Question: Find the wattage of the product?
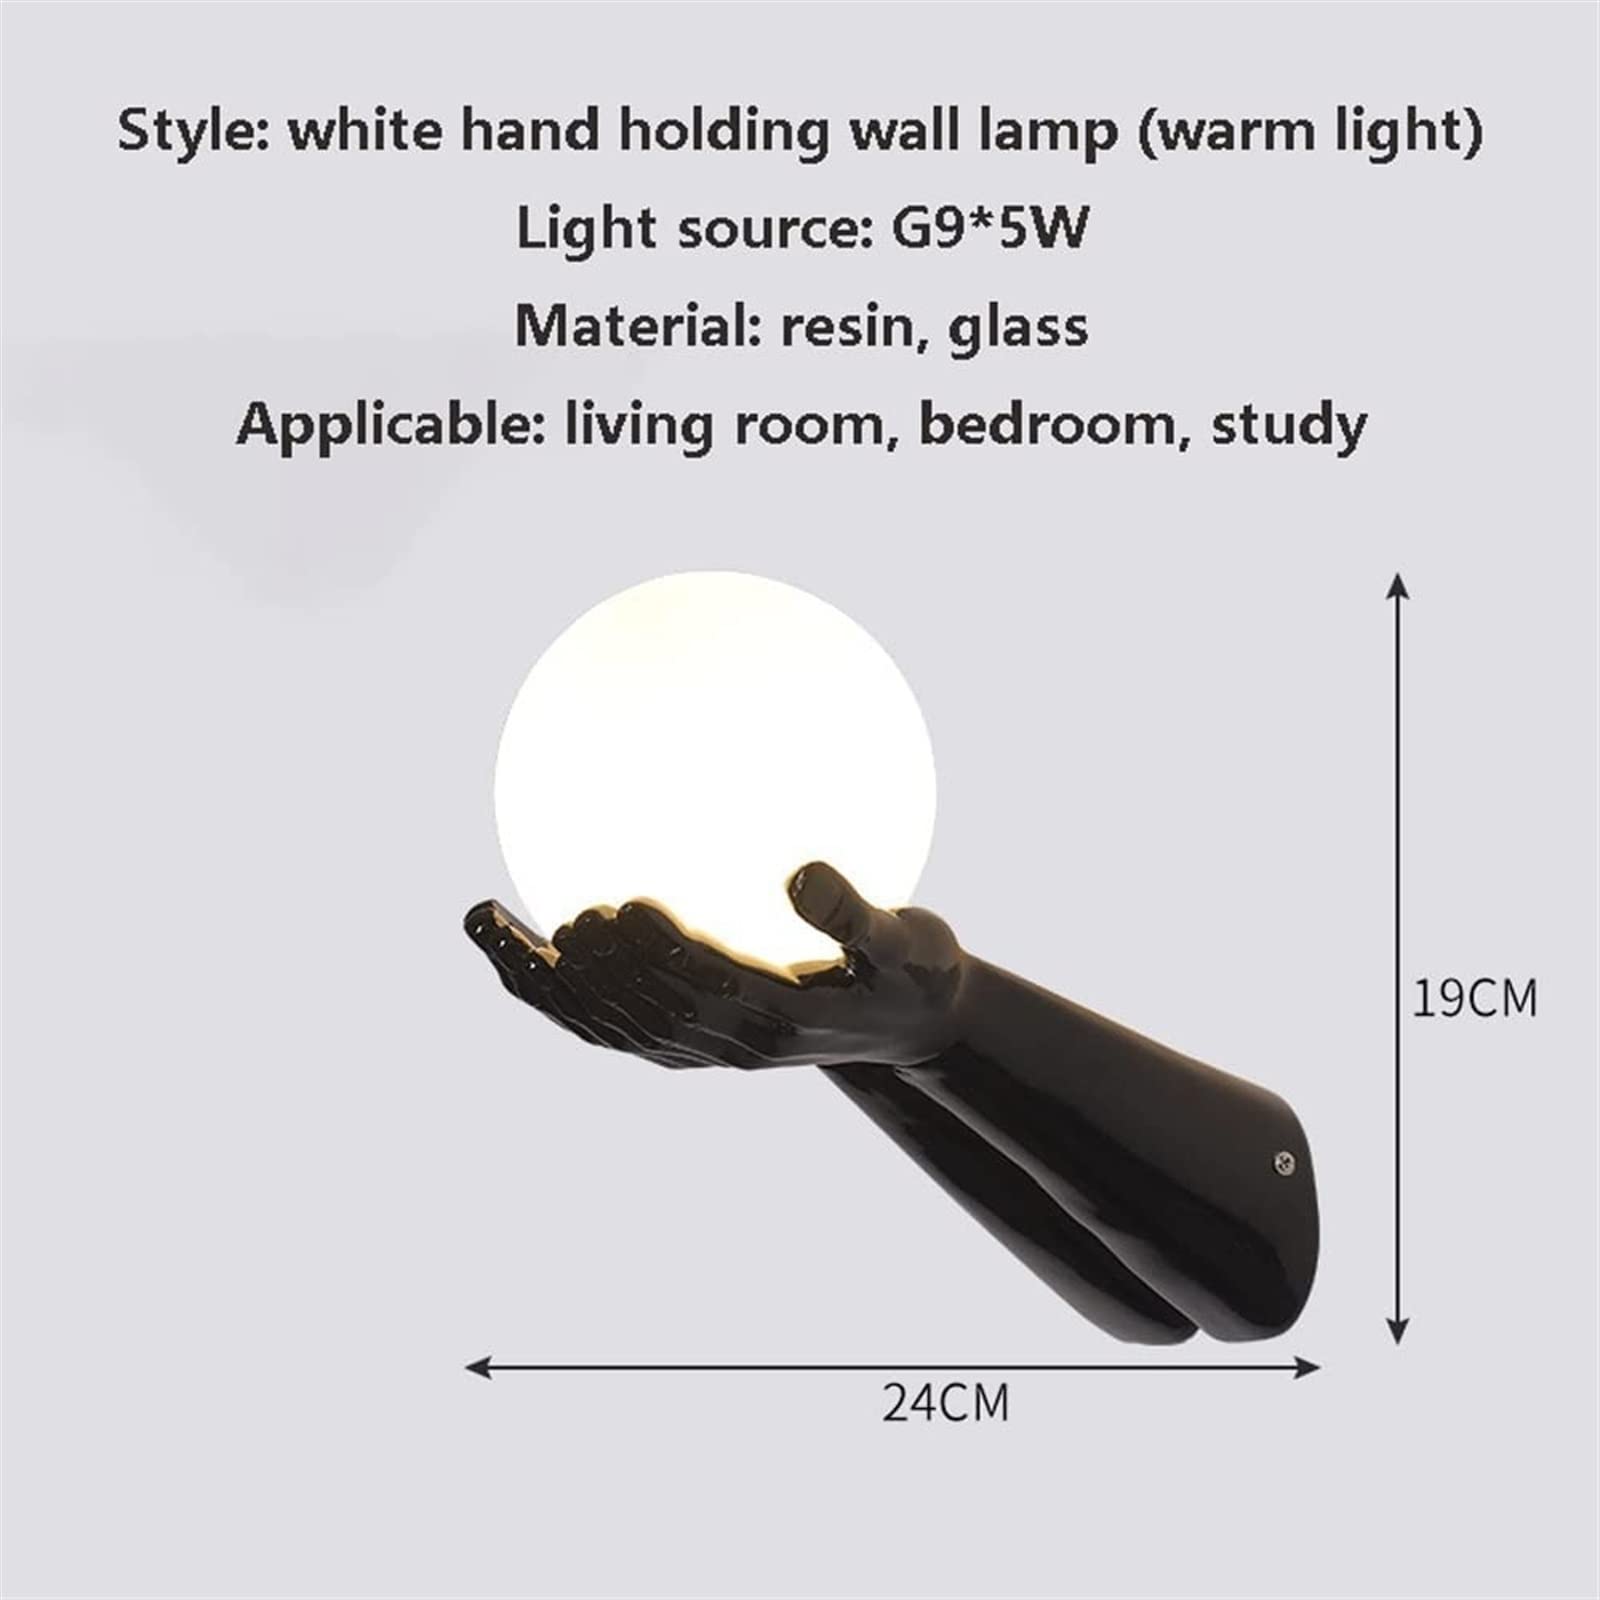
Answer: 5.0 watt